Harry Dowdall

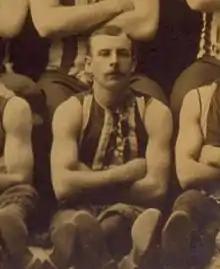
Dowdall in 1896 during his Collingwood VFA career

Henry Arthur Dowdall (29 June 1872 – 9 May 1912) was an Australian rules footballer who played for Collingwood in the 1897 inaugural Victorian Football League (VFL) season.